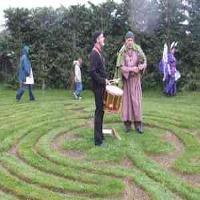
Weather: cloudy or overcast